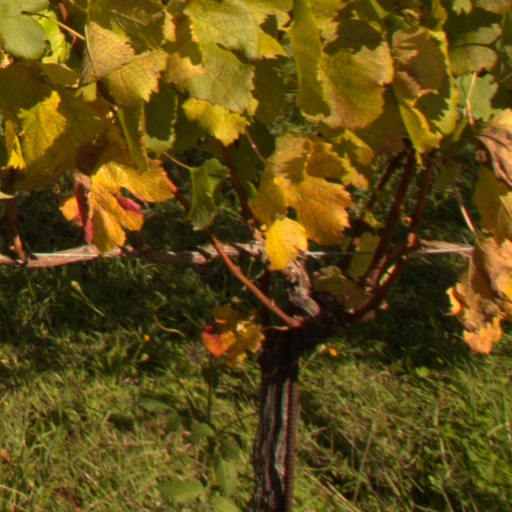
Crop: grape